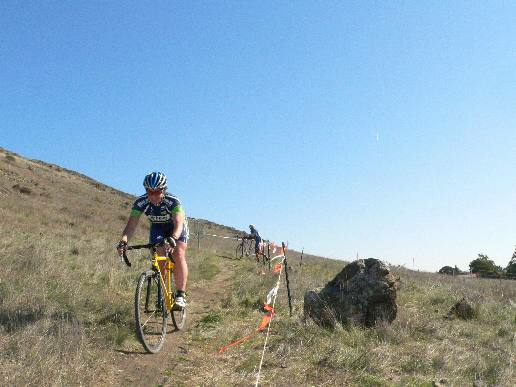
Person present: Yes